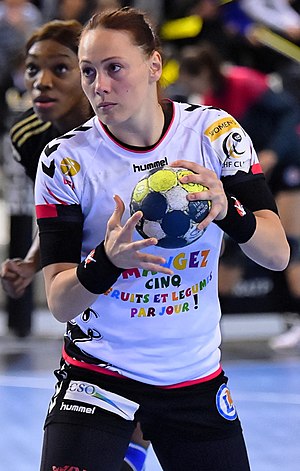
Melinda Geiger
Melinda Geiger i 2017
Melinda Anamaria Geiger er en tidligere rumænsk håndboldspiller, som senest spillede for Siófok KC i Ungarn, til 2019 hvor hun stoppede karrieren. Hun har flere landskampe for det rumænske landshold.